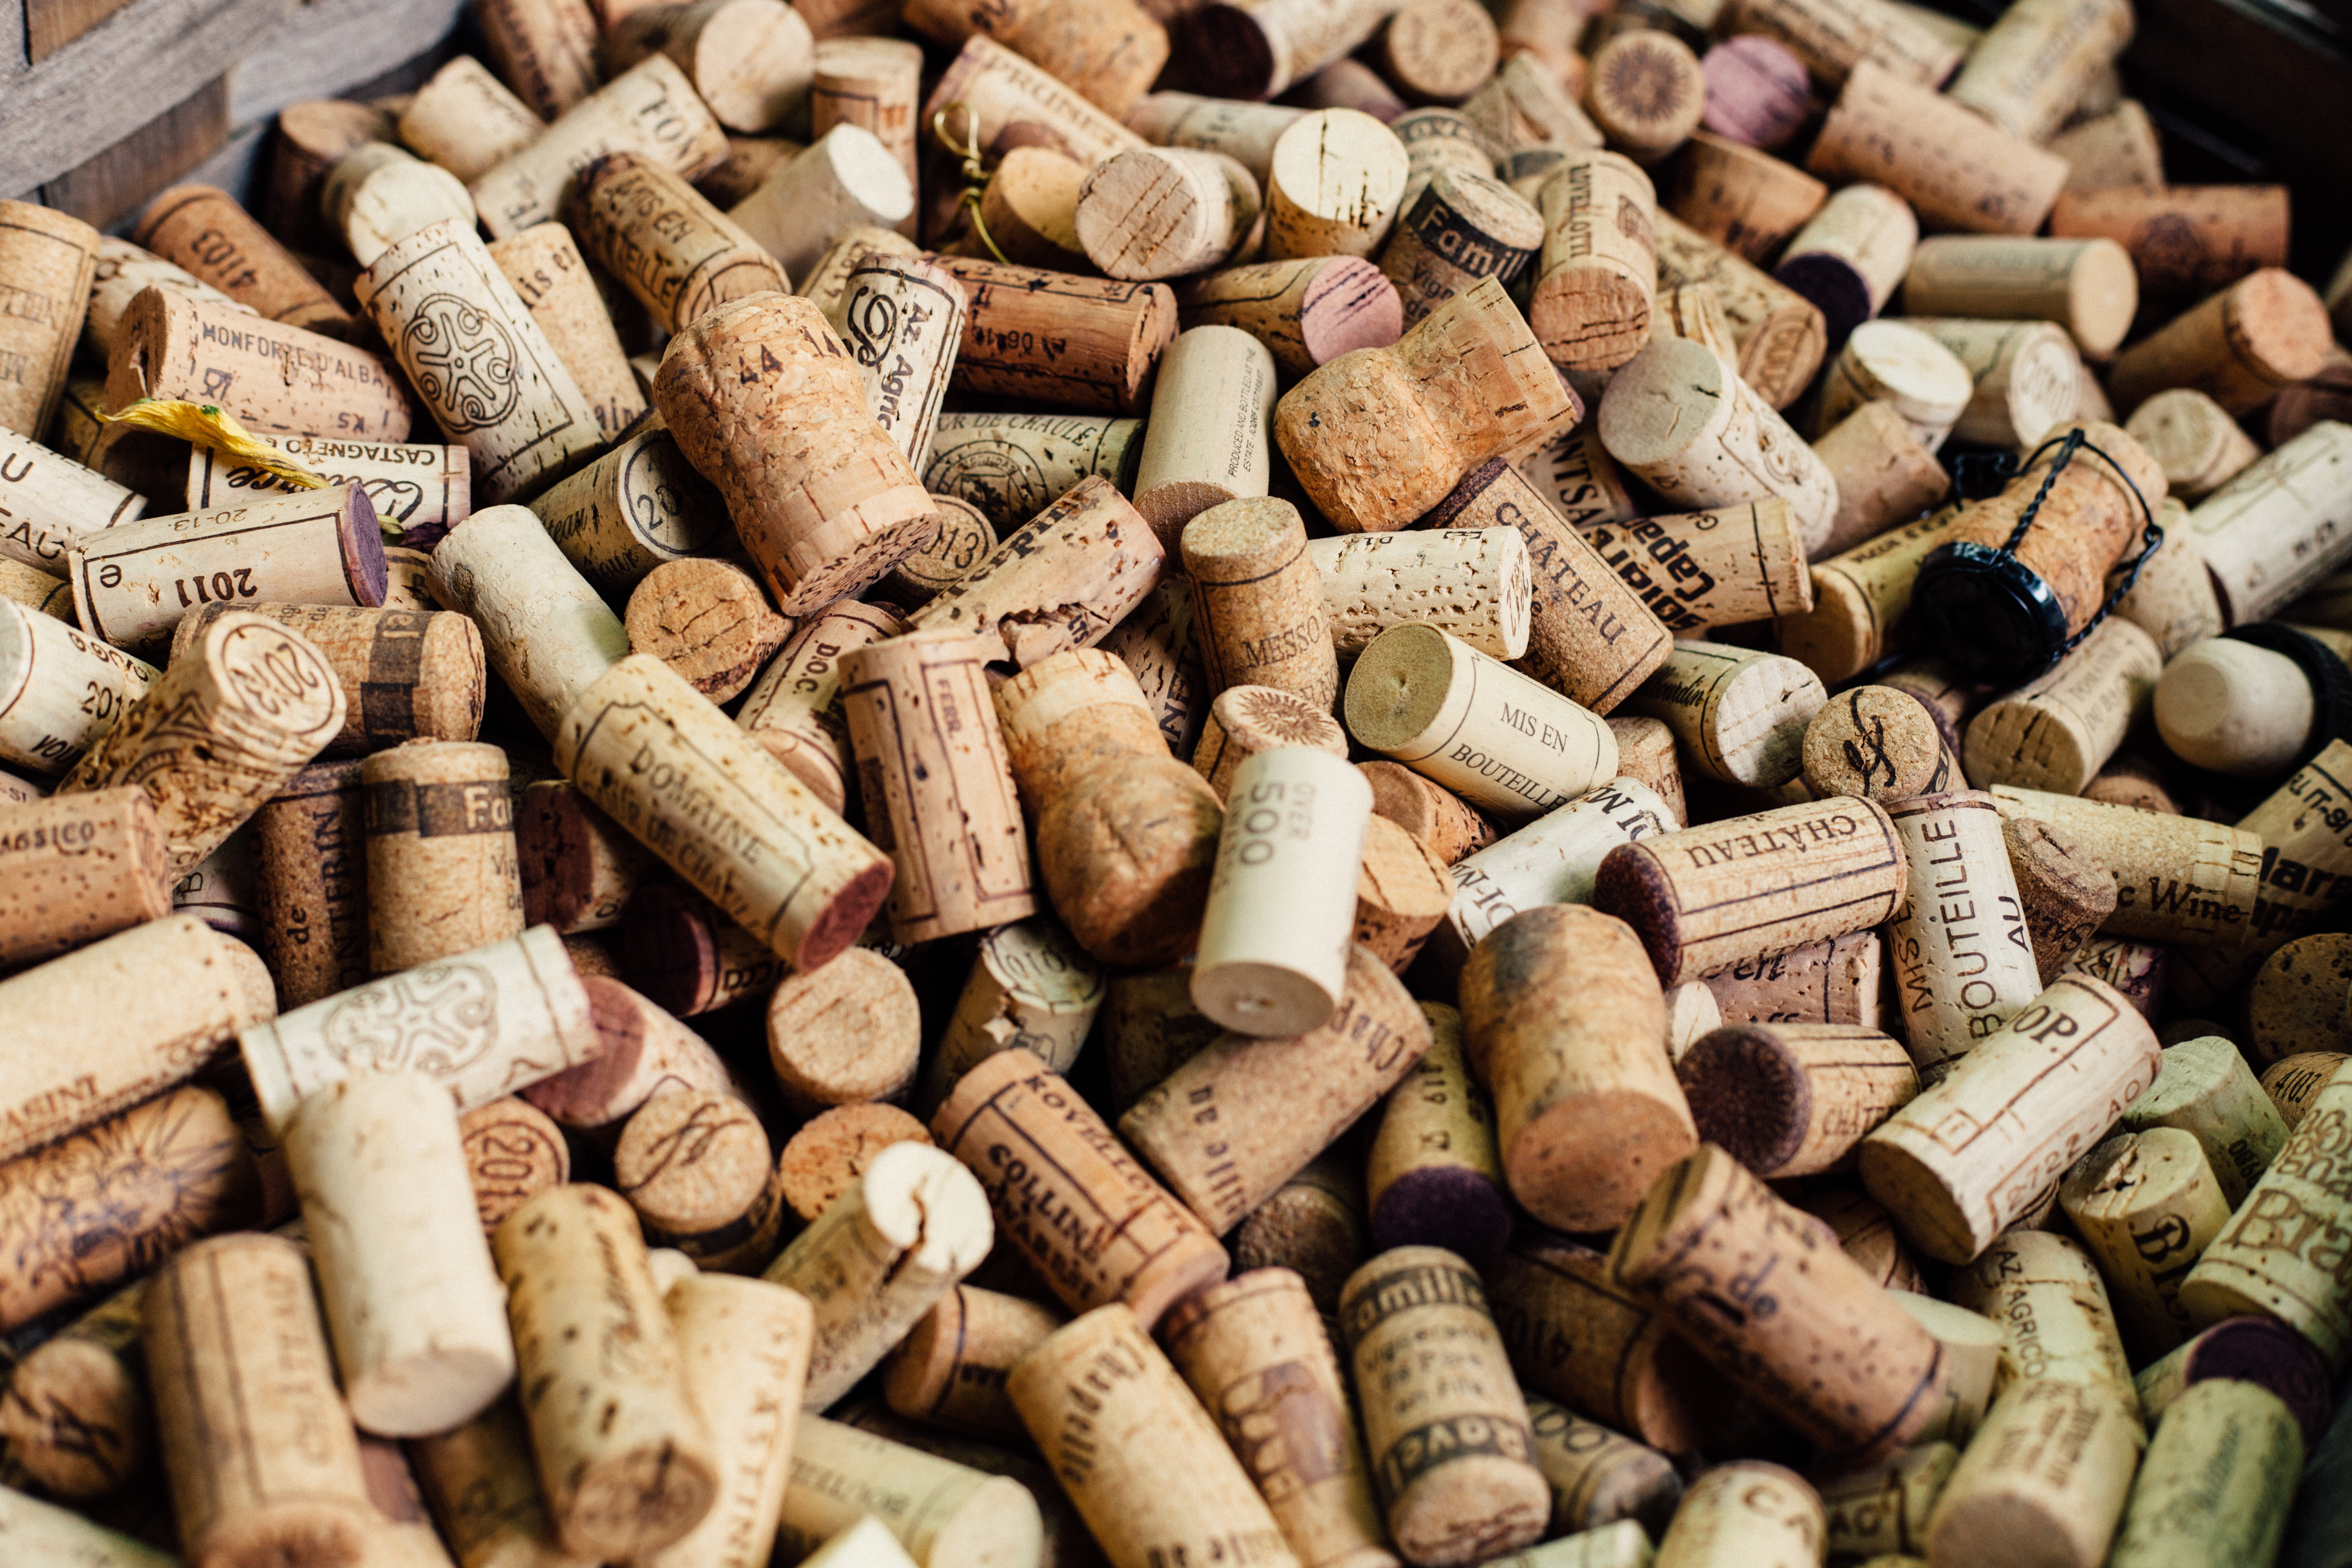
wood, food, produce, crop, agriculture, material, flavor, grass family